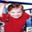
Label: boy